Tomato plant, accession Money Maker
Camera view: bottom (45 deg); turntable rotation: 60 degrees
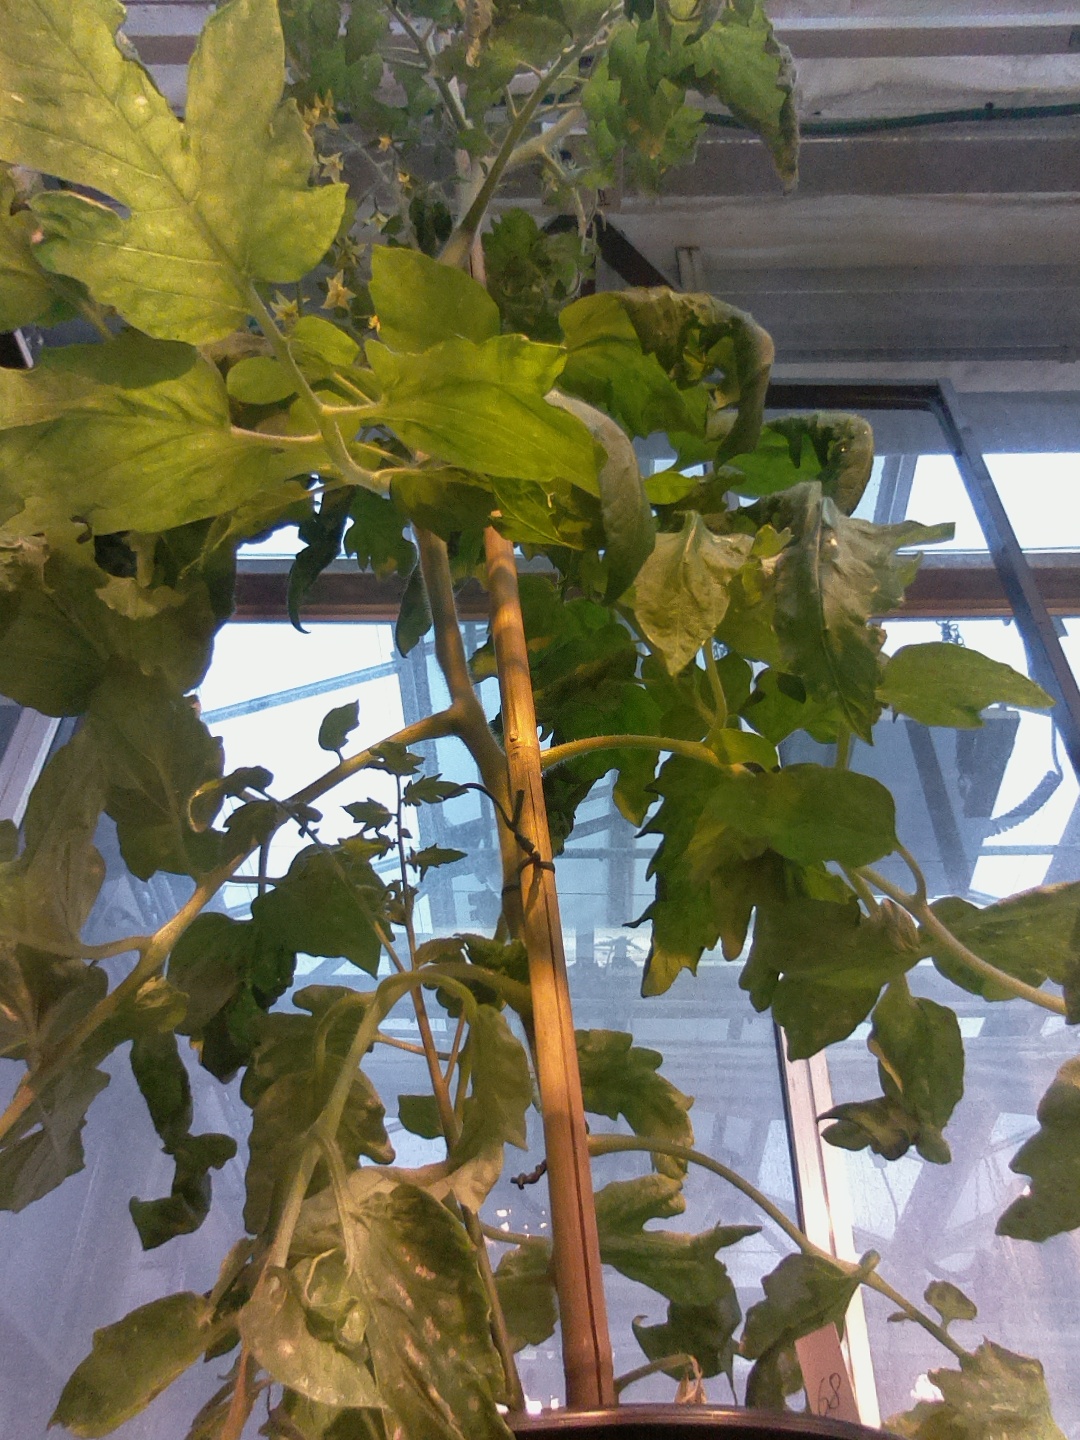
BBCH growth stage 67: Full flowering, 70%-80% of flowers open, more petals falling